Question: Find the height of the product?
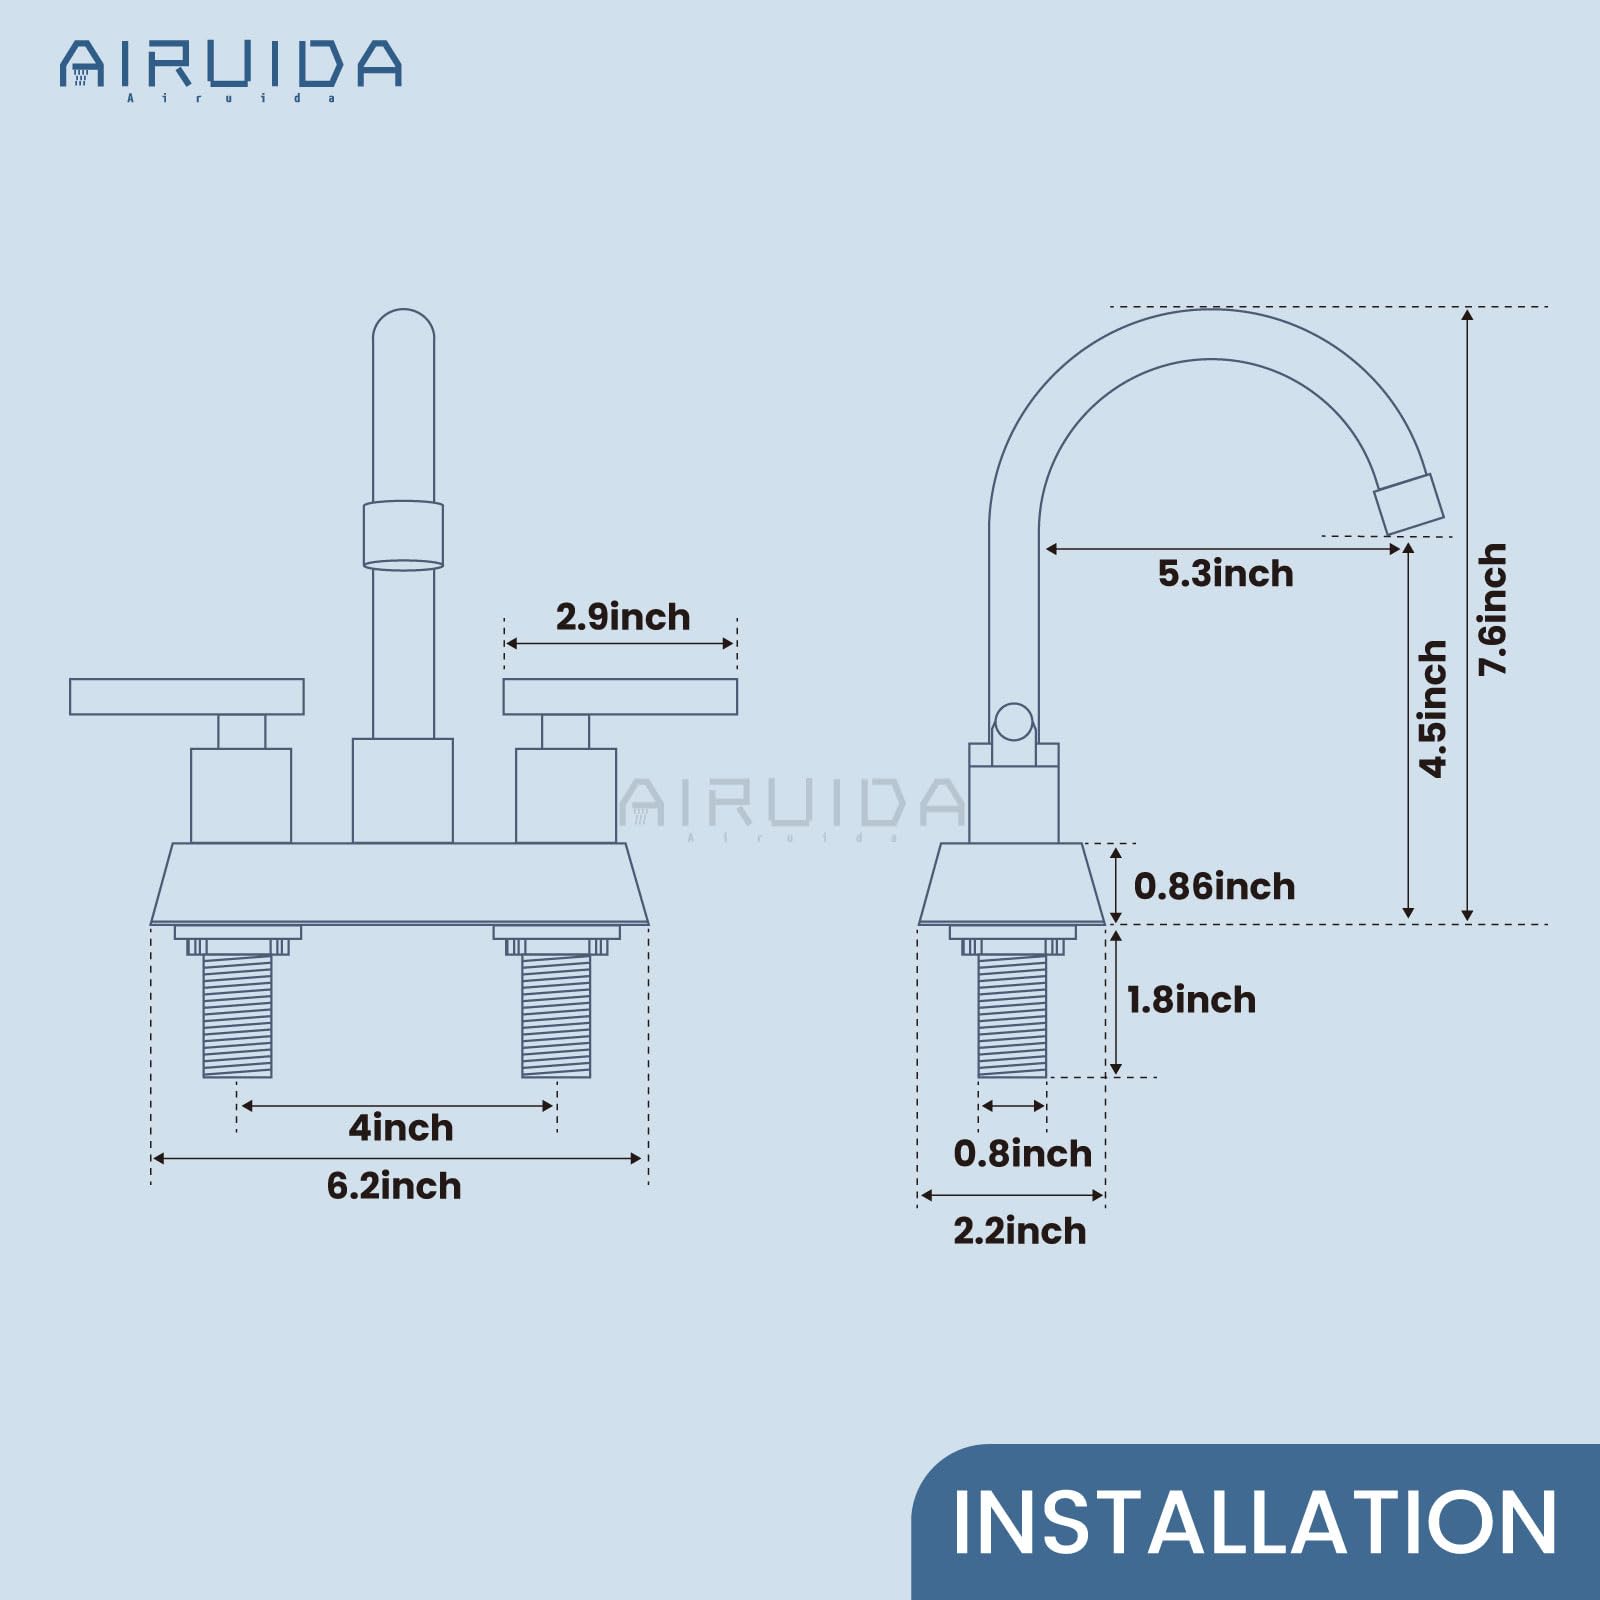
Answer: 7.6 inch